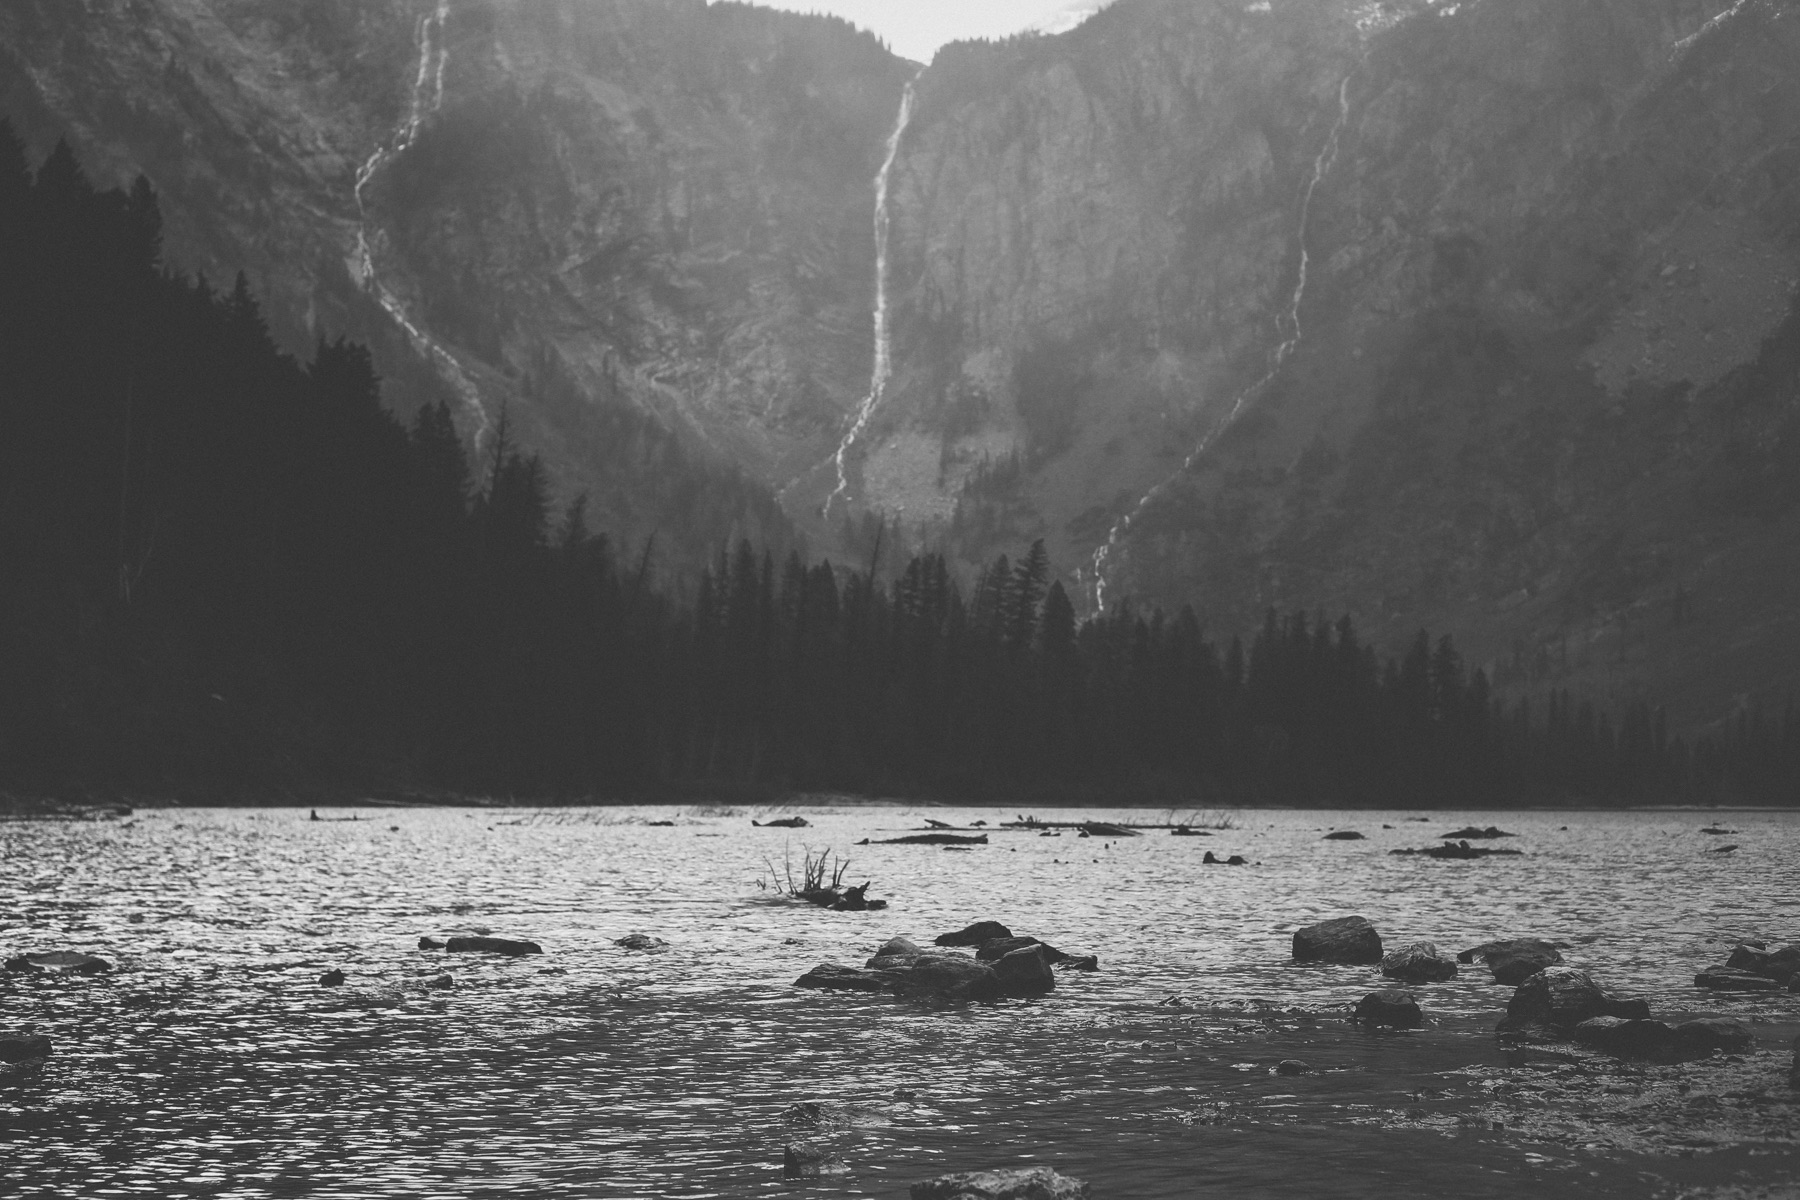
sea, coast, water, nature, rock, ocean, horizon, mountain, cloud, black and white, shore, wave, lake, reflection, monochrome, monochrome photography, atmospheric phenomenon